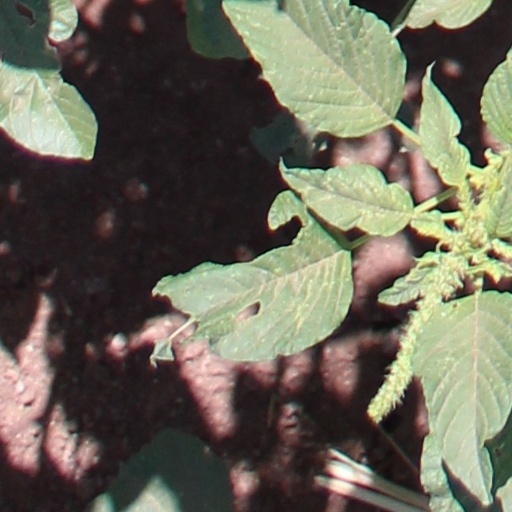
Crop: wheat